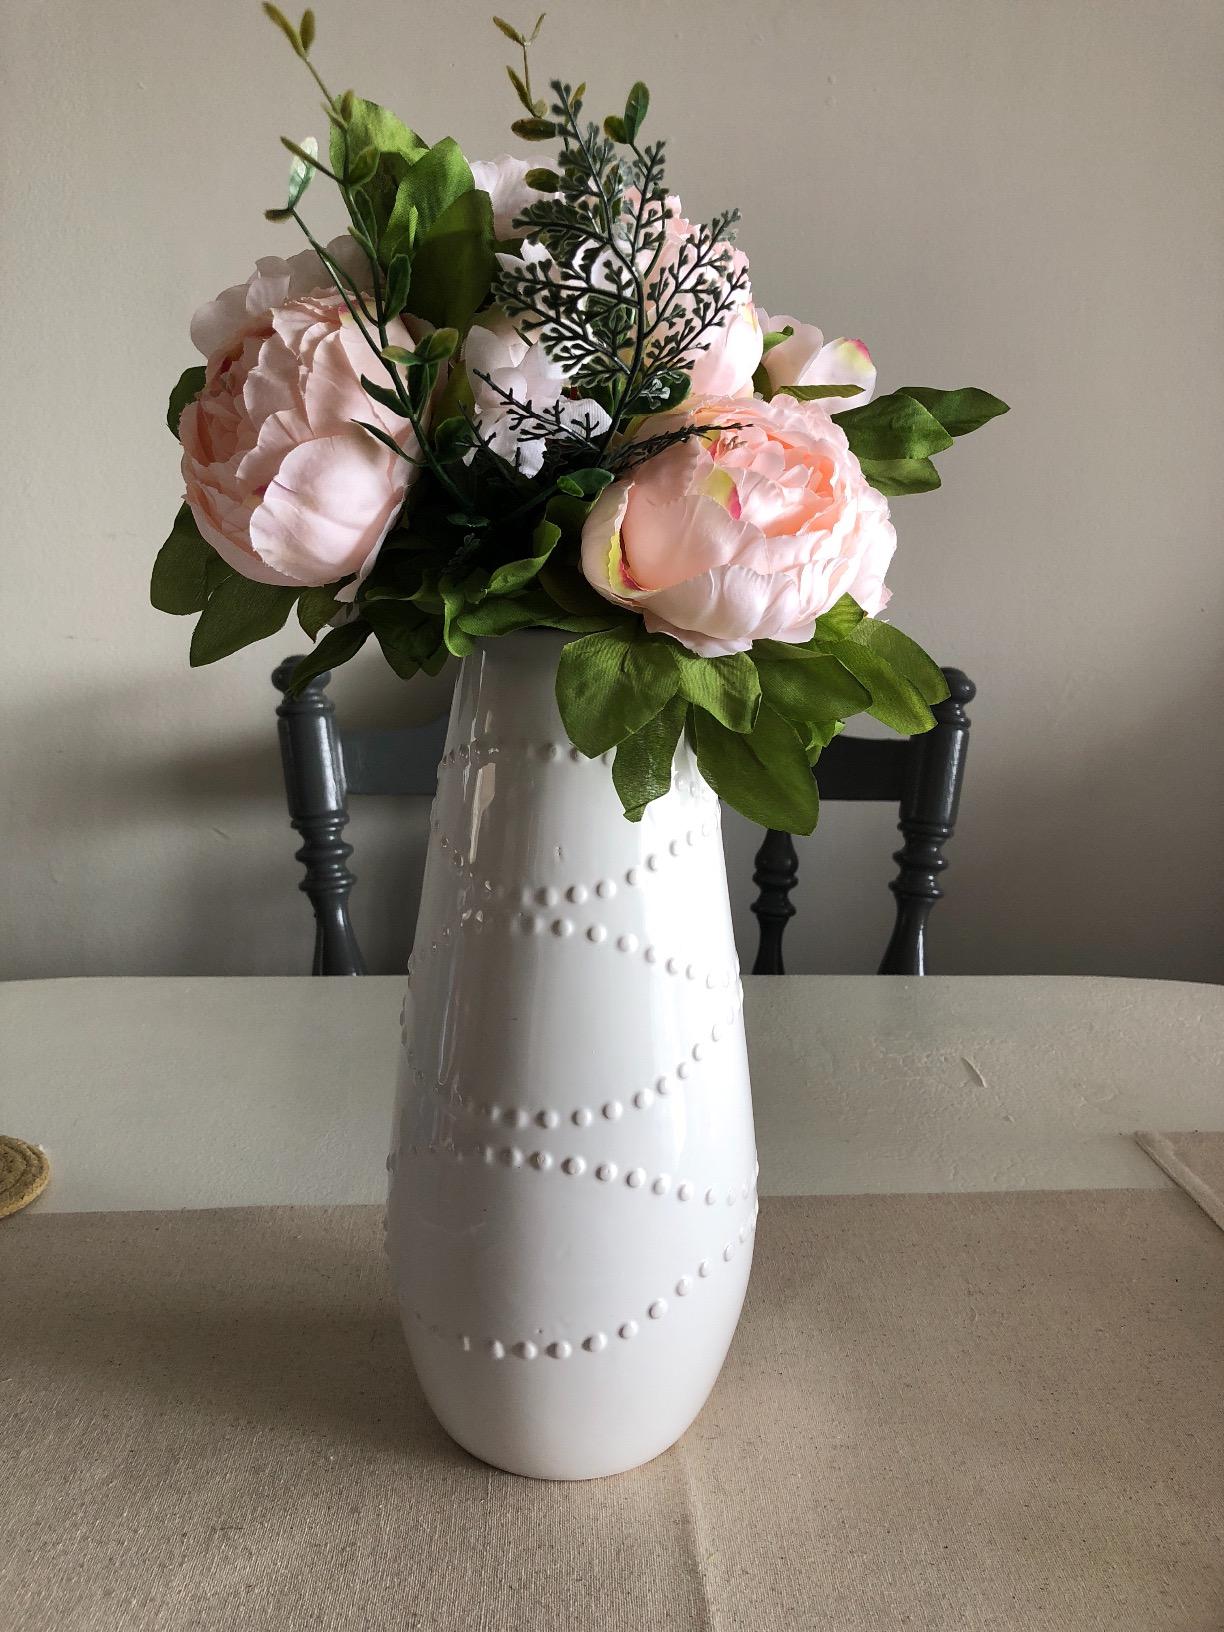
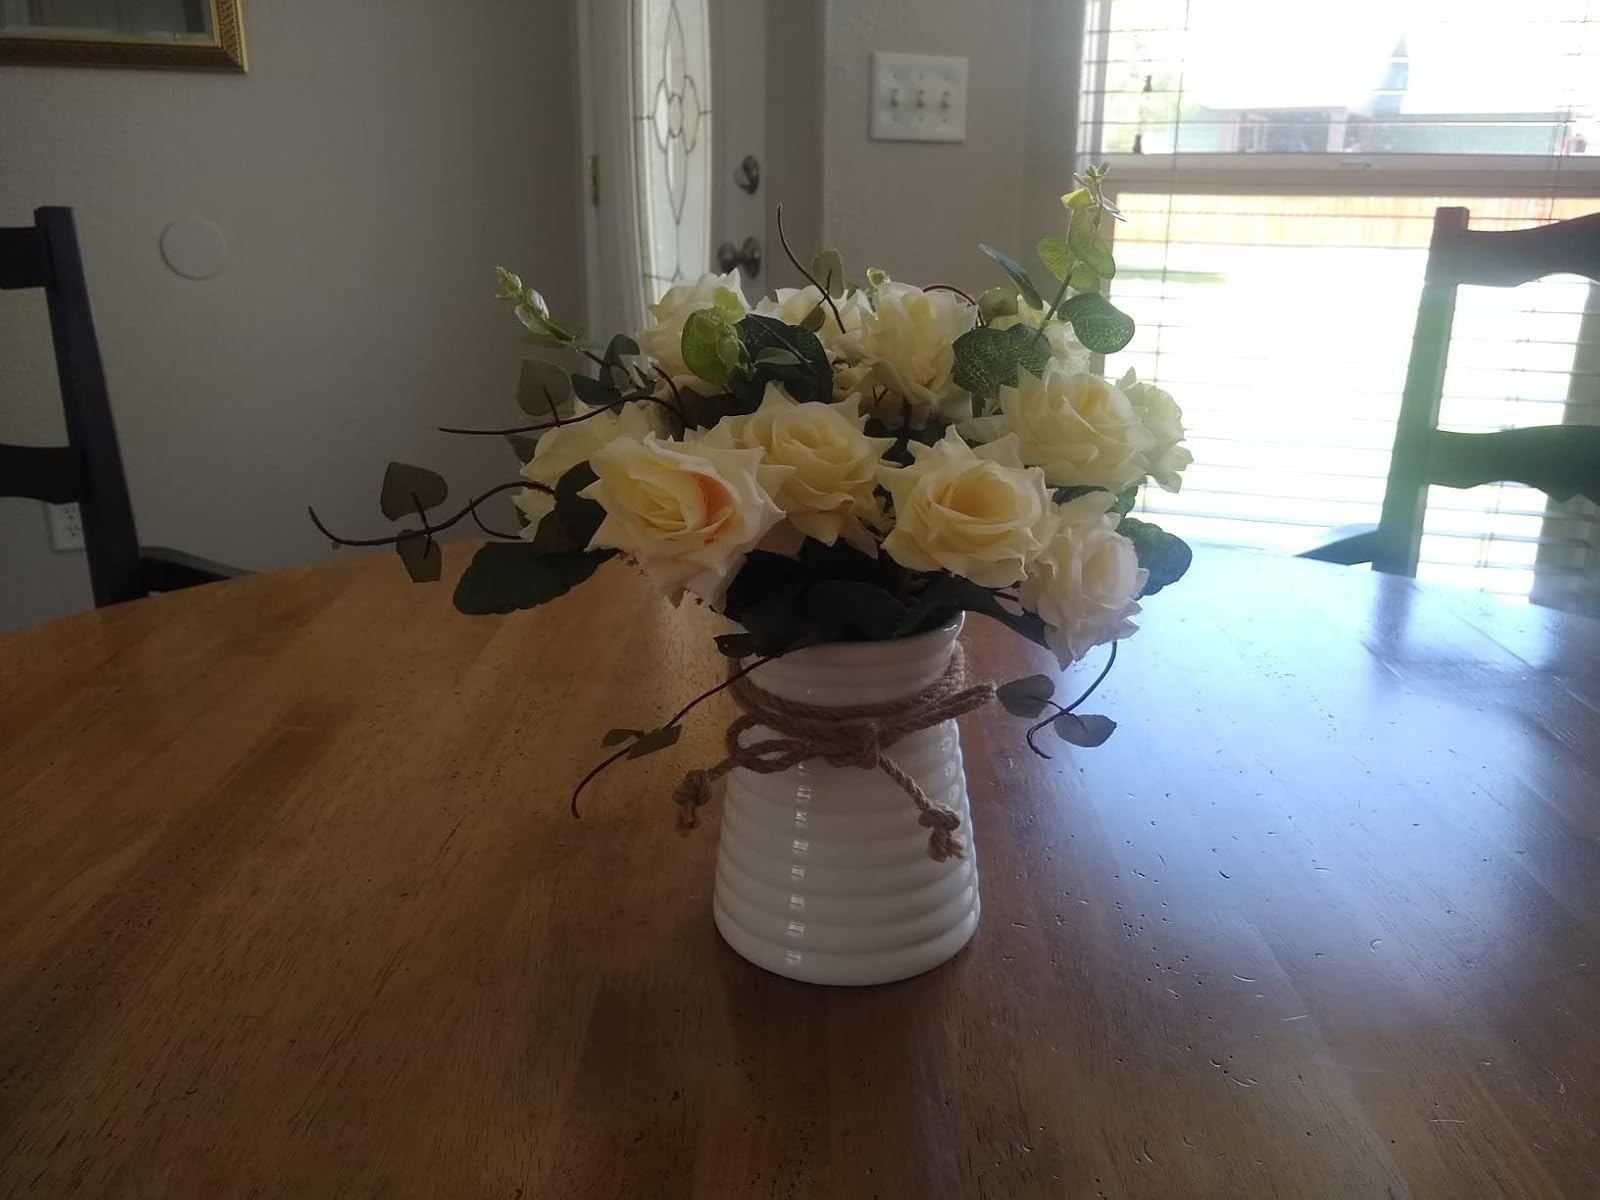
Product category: vase
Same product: no